Unclean animal

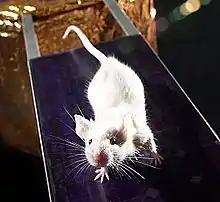
Mouse

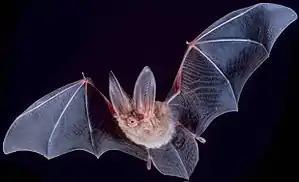
Townsend's big-eared bat

According to the Torah, land-dwelling animals that "both" chew the cud (ruminate) and have cloven hooves, are kosher.